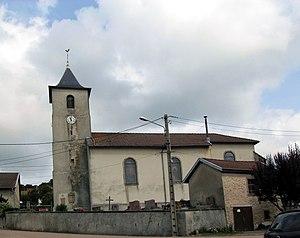
L'église Saint-Brice à Bettegney-Saint-Brice
Bettegney-Saint-Brice est une commune française située dans le département des Vosges, en région Grand Est.